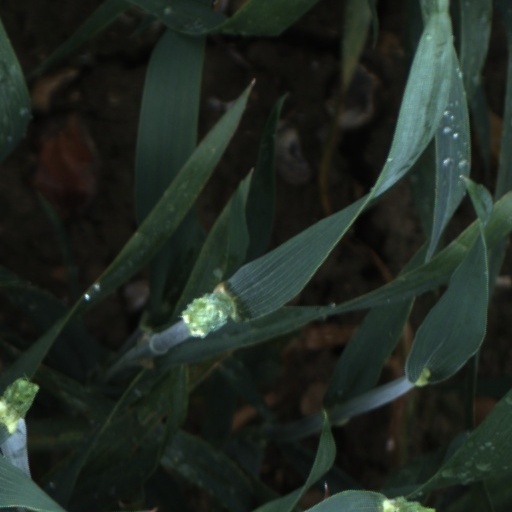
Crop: wheat